History of Pakistan

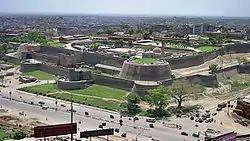
The Bala Hissar fort in Peshawar was one of the royal residences of the Durrani kings.

The Turkic origin Mamluk Dynasty, seized the throne of the Sultanate in 1211. Several dynasties ruled their empires from Delhi: the Mamluk (1211–90), the Khalji (1290–1320), the Tughlaq (1320–1413), the Sayyid (1414–1451) and the Lodhi (1451–1526). Although some kingdoms remained independent of Delhi, almost all of the Indus plain came under the rule of these large sultanates.